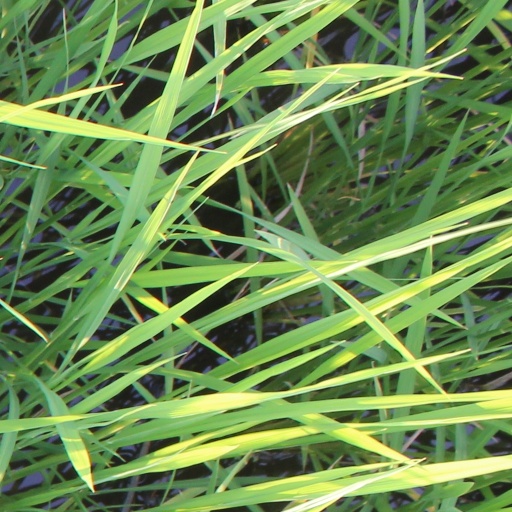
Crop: rice